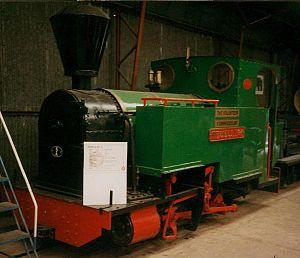
Le Leighton Buzzard Light Railway est une ligne de train historique et touristique à voie étroite à Leighton Buzzard dans le Bedfordshire en Angleterre. La voie a un écartement de 600 mm, et fait seulement 4,8 km de long. La ligne a été construite après la Première Guerre mondiale pour desservir des carrières de sable au nord de la ville. À la fin des années 1960 les carrières ont passé au transport routier et le train a été repris par des bénévoles, qui exploitent à présent la ligne comme un train historique.